Nordfjordeid

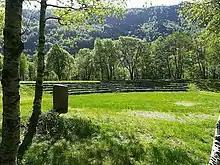
The military training grounds and amfi theatre.

Early in the Second World War, in April 1940, a defense battalion of 110 soldiers was stationed at the military training grounds in Nordfjordeid, ordered there by General Steffens as part of the forces mobilized for defence the West Coast from the German invasion. The war for the West Coast ended on 1 May 1940 when Steffens fled north from Sandane when overwhelmed by the invading forces.